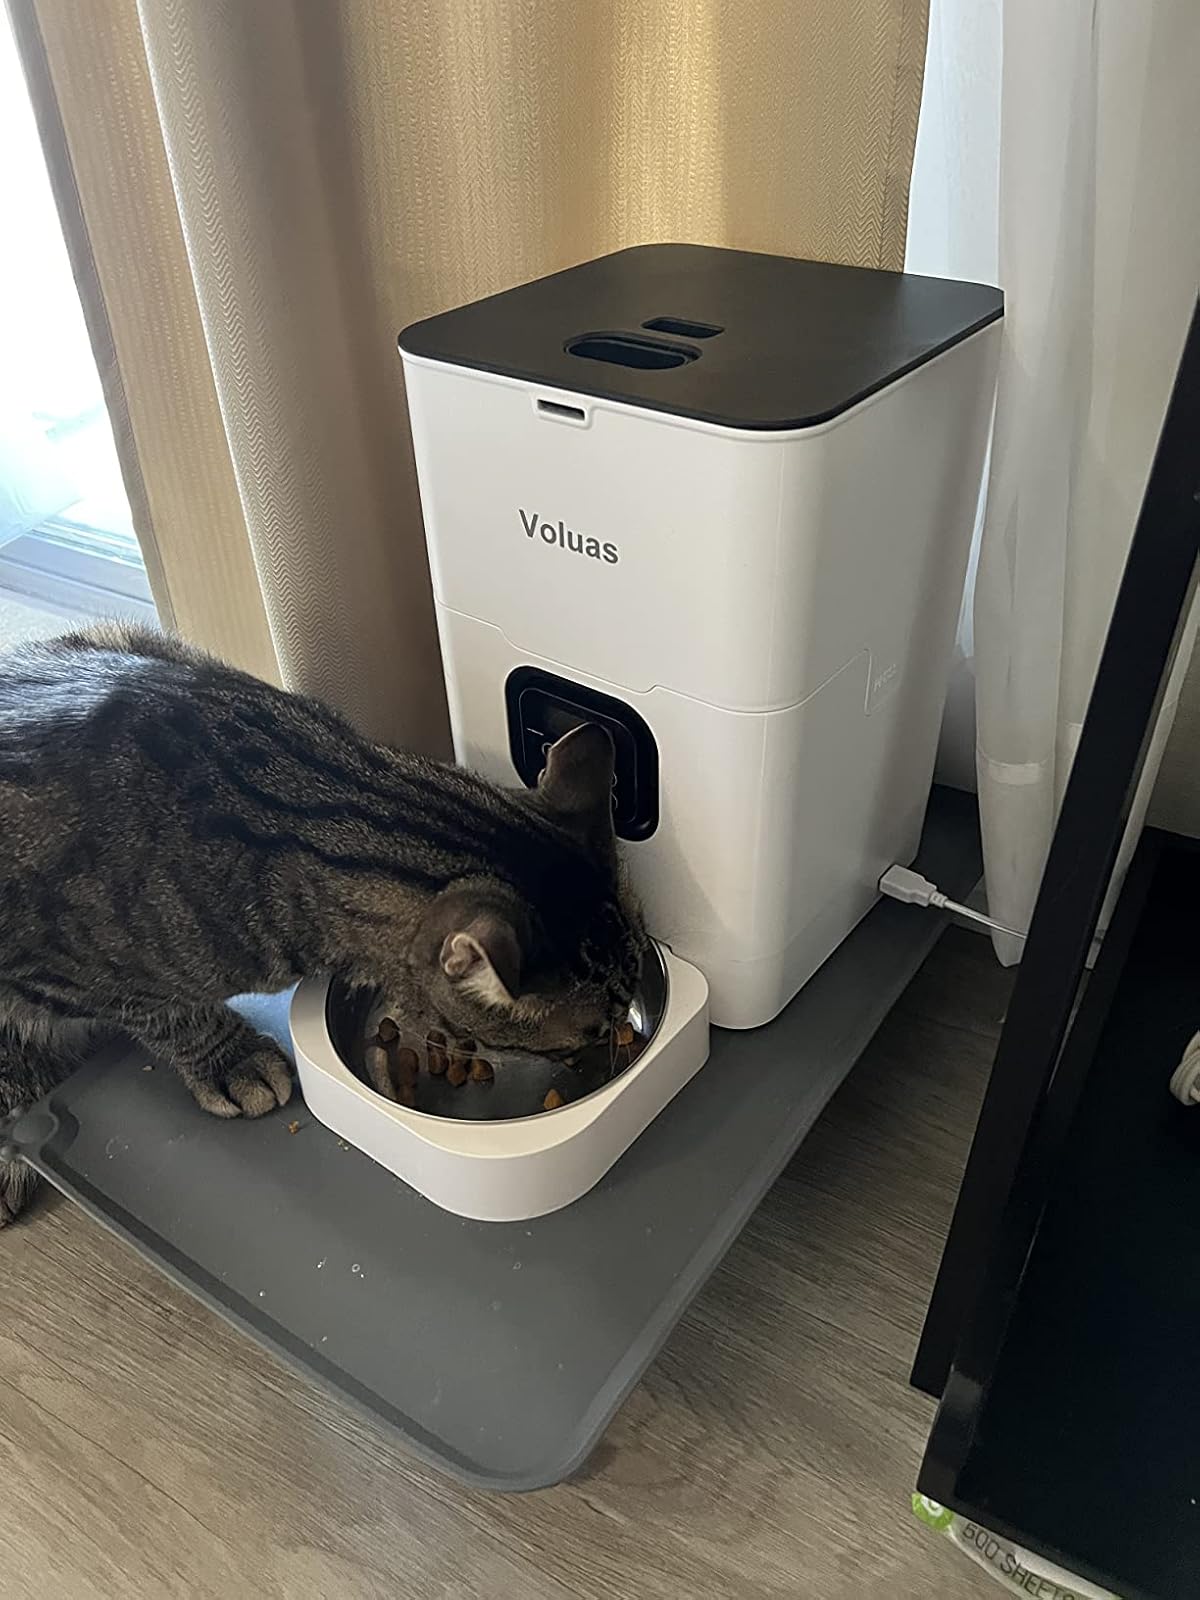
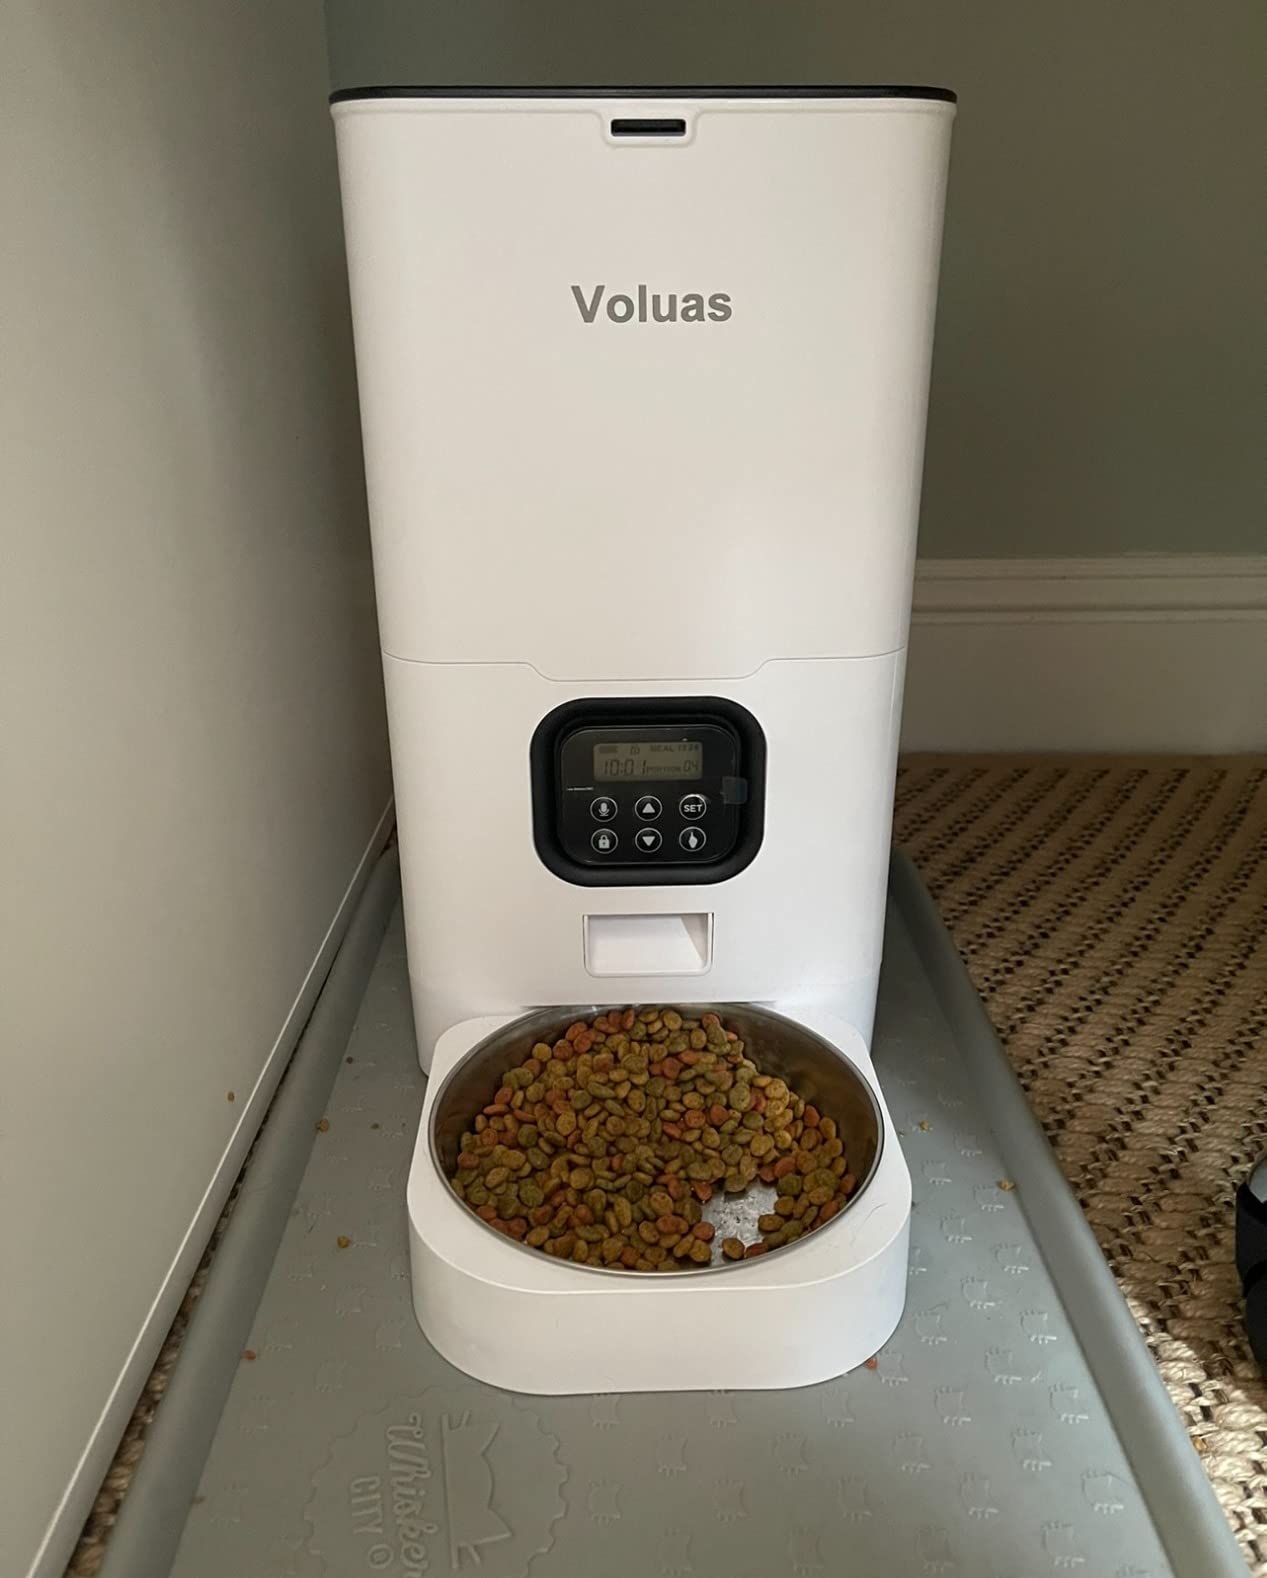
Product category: items_feeder
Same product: yes